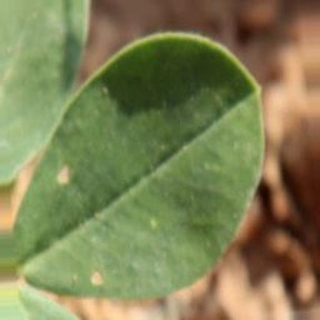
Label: healthy_groundnut